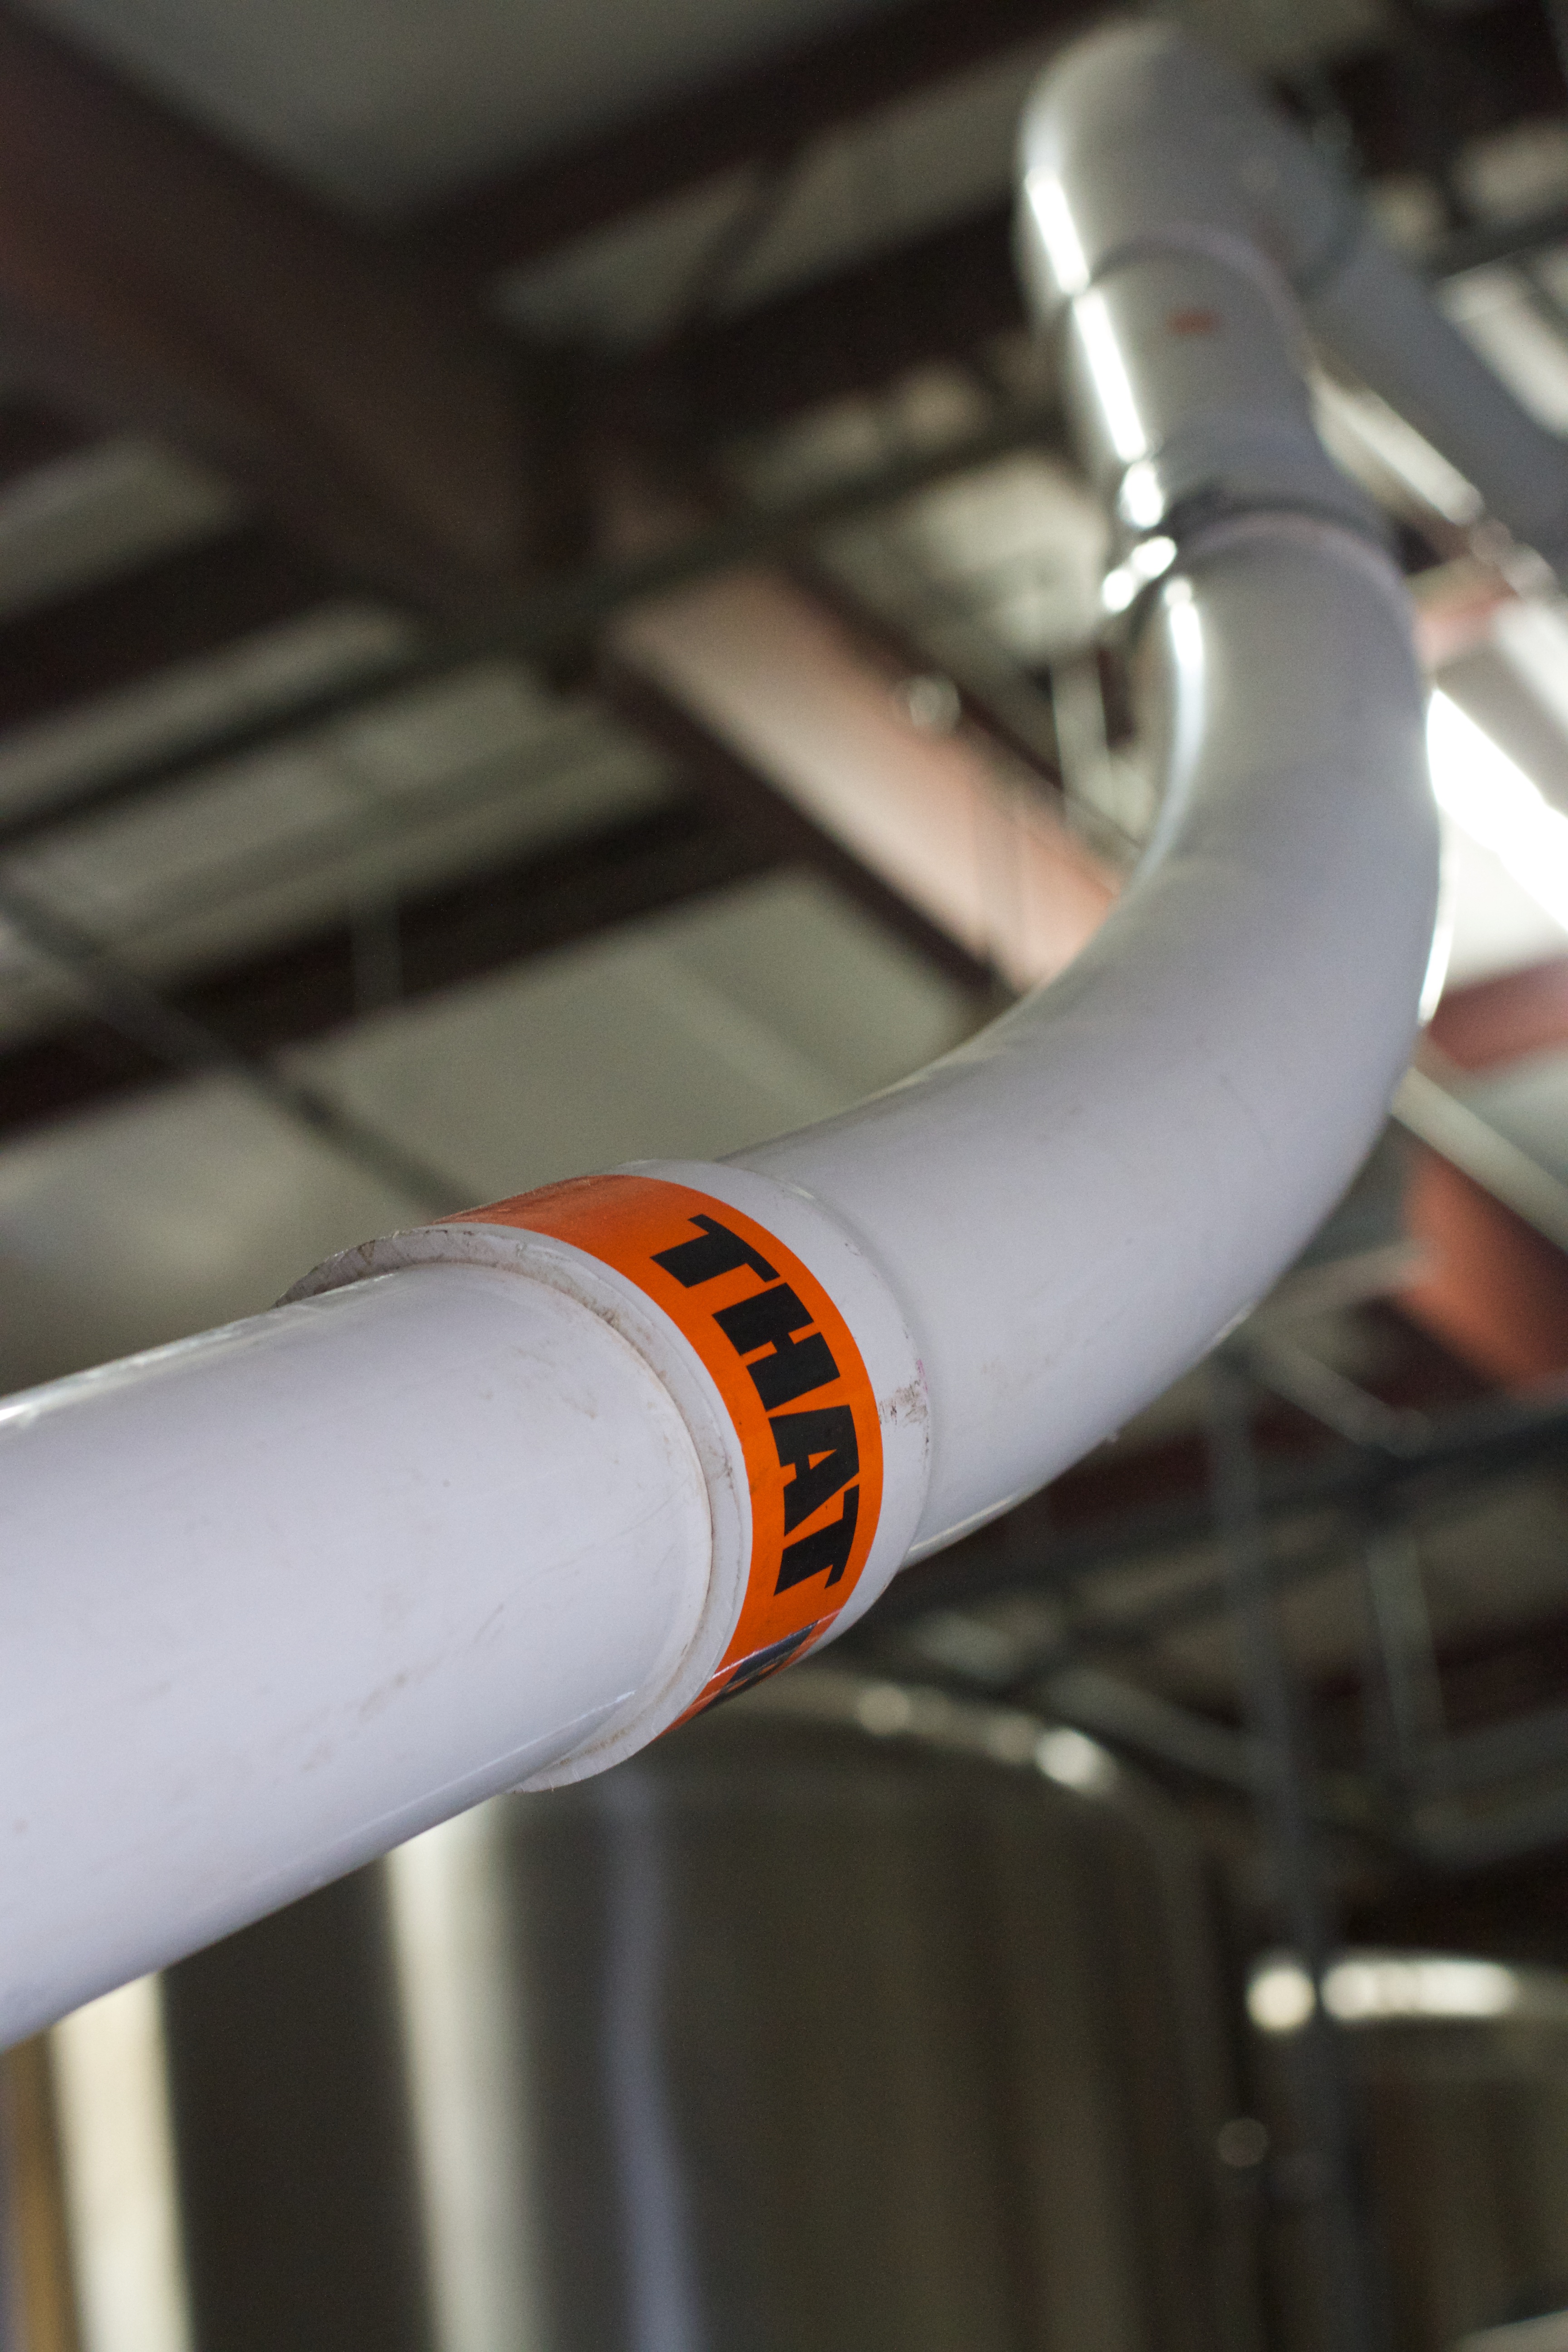
wheel, bicycle, vehicle, arm, material, tire, sports equipment, mountain bike, thatbrewery, exhaust system, bicycle frame, bicycle part